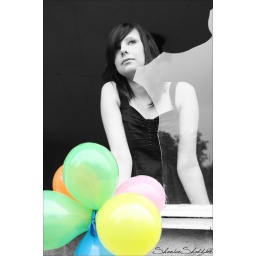
all my nightmares escaped my head. bar the door , please don't let them in